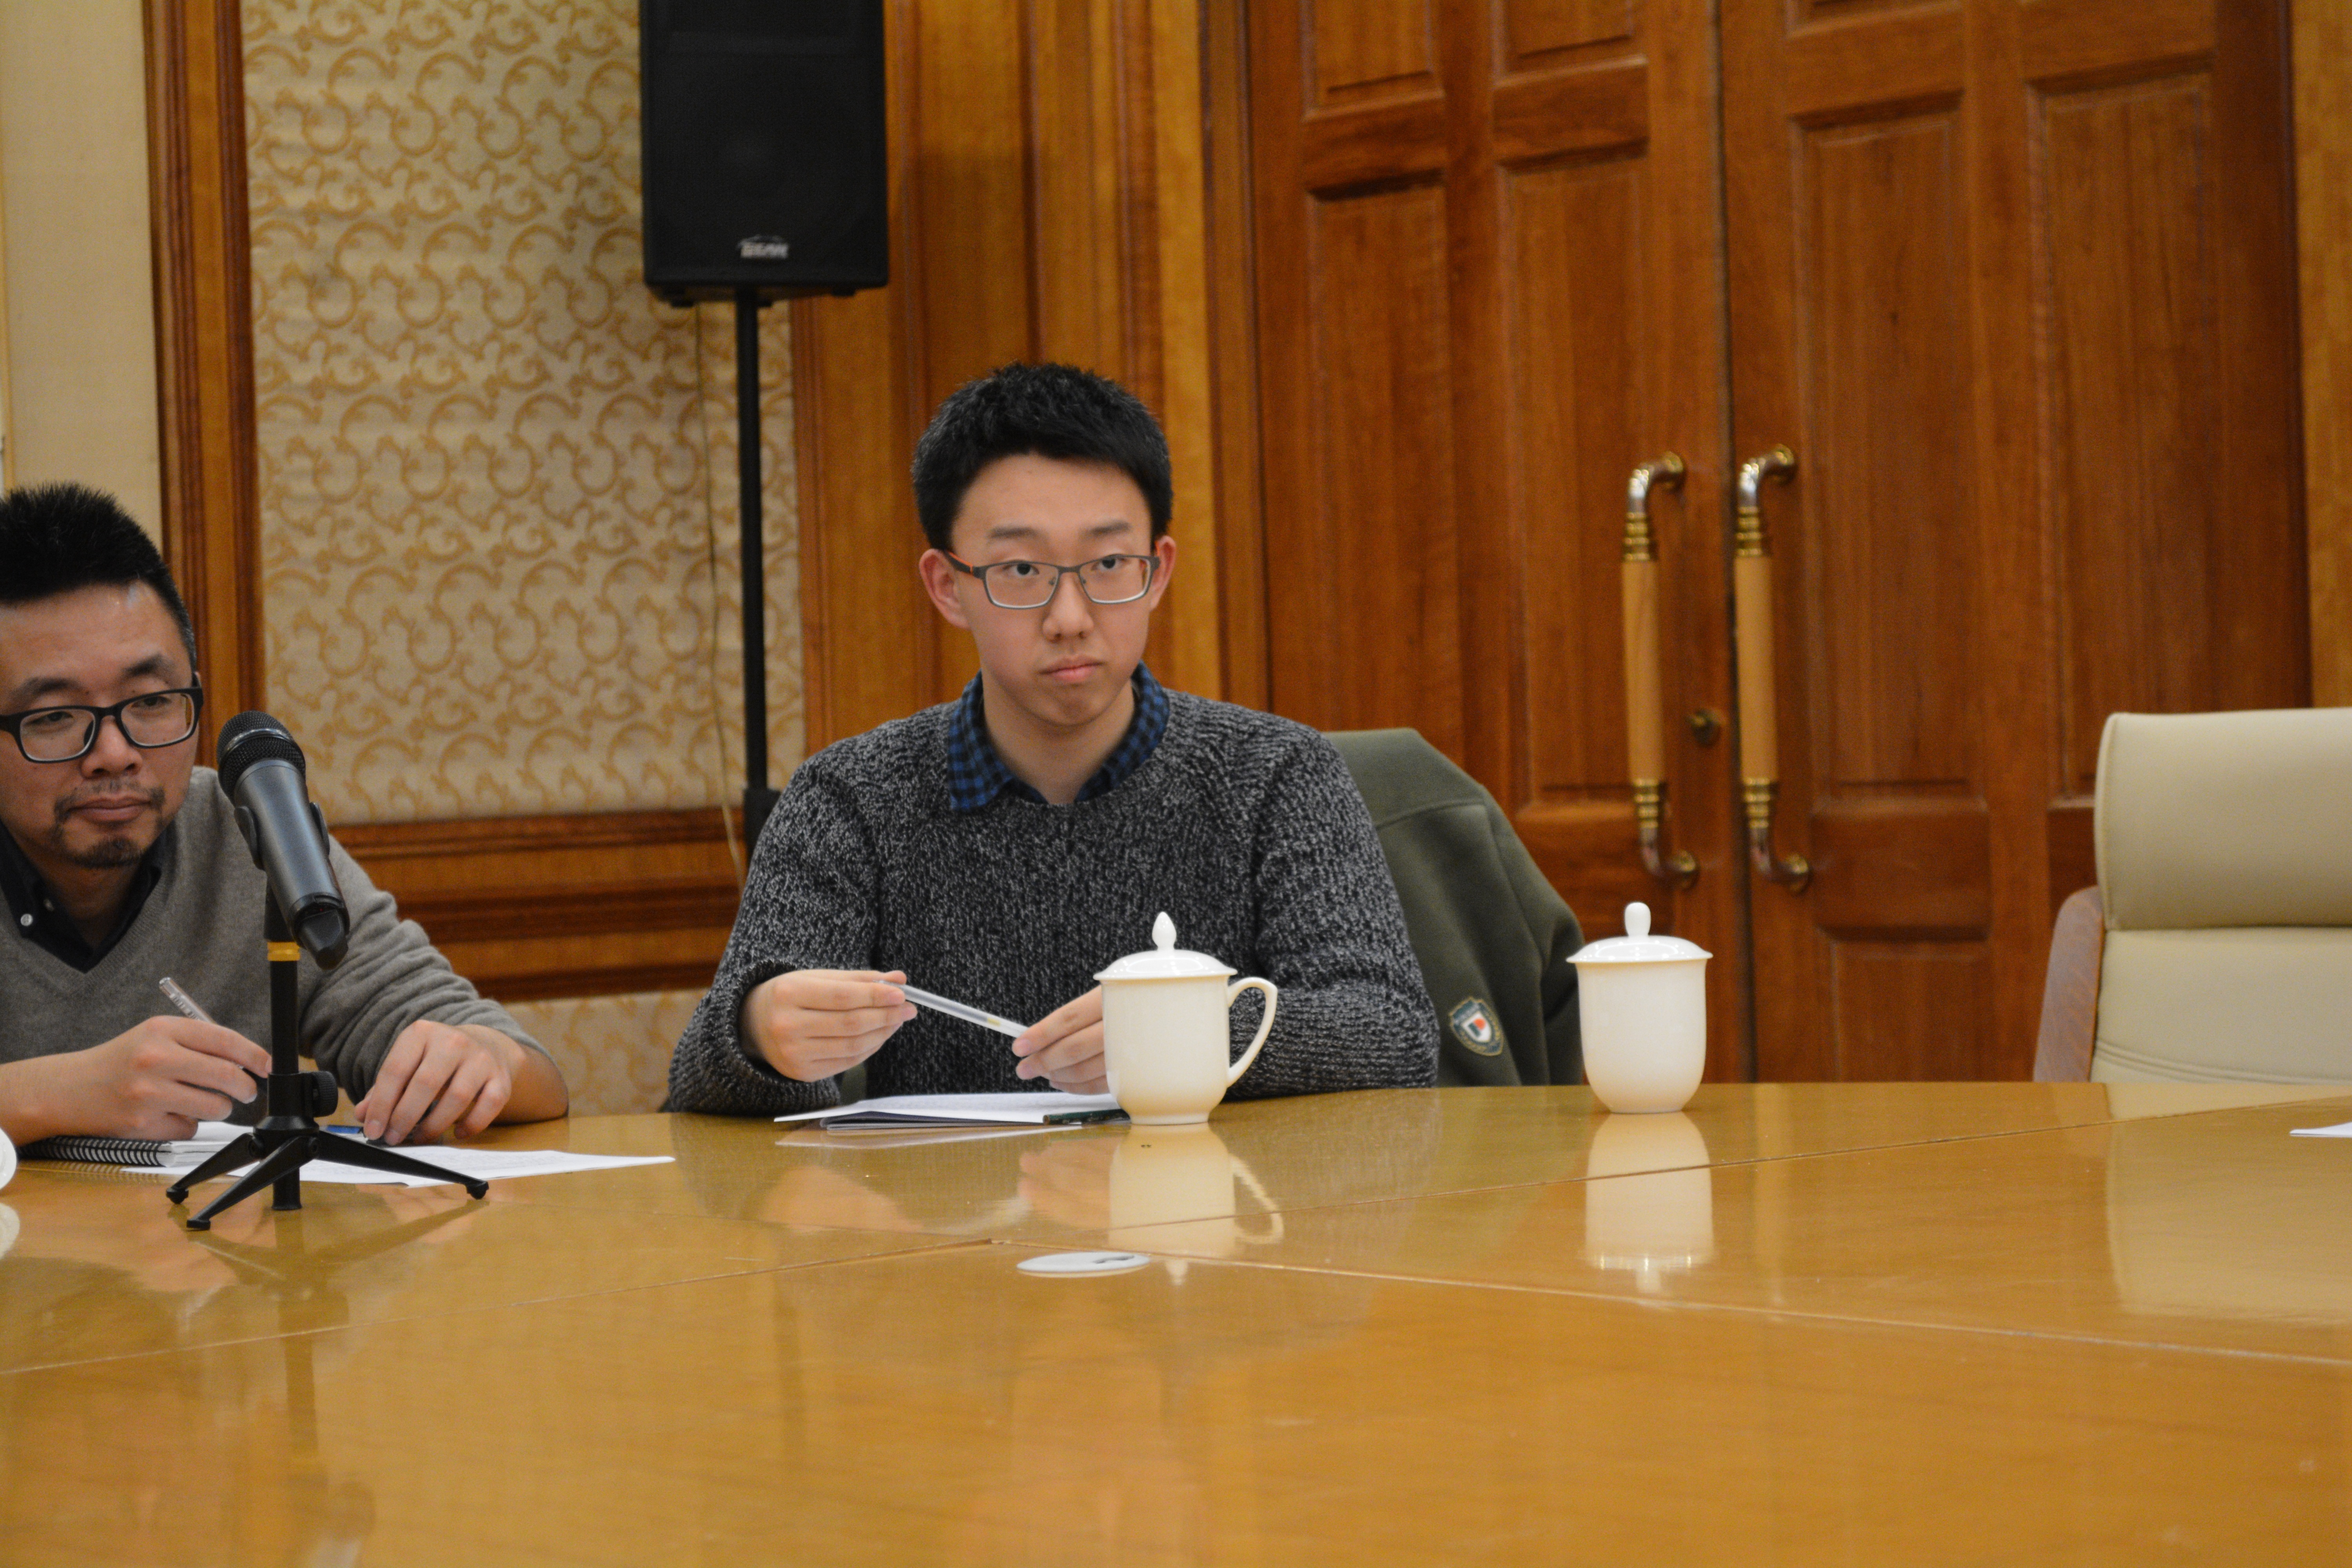
conversation